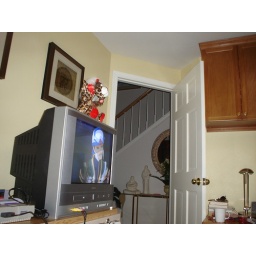
The office in my parents' house